1963 NCAA University Division basketball championship game

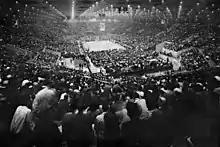
Freedom Hall circa 1963

The 1963 NCAA University Division basketball championship game was the final of the 1963 NCAA University Division basketball tournament and determined the national champion in the 1962–63 NCAA University Division men's basketball season. The game was held on March 23, 1963, at Freedom Hall in Louisville, Kentucky. The matchup pitted the Loyola-Chicago Ramblers, who were making their first NCAA tournament appearance, against the Cincinnati Bearcats, the two-time defending national champions. After trailing by 15 points in the second half, Loyola rallied to force an overtime period, and won the game 60–58 on a basket by Vic Rouse with one second left. The Ramblers earned their first championship in men's college basketball.